Highway (2015 film)

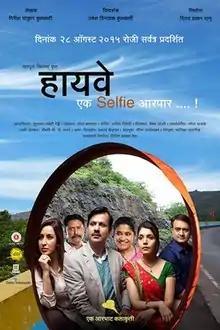
Theatrical release poster

Highway (also known or stylized as 'हायवे एक Selfie आरपार...!') is a 2015 Indian Marathi language road drama film produced by Vinay Vaman Ganu under Kharpoos Films banner and distributed by Arbhaat Films. Directed by Umesh Vinayak Kulkarni. The film marks Marathi debut of Bollywood actress Huma Qureshi and Tisca Chopra and newcomers Vrushali Kulkarni and Sameer Bhate. The film also debut of Bollywood music composer Amit Trivedi and singer Benny Dayal. The film has ensemble cast of Girish Kulkarni, Huma Qureshi, Renuka Shahane, Tisca Chopra, Mukta Barve, Sunil Barve, Nagraj Manjule, Shrikant Yadav, Kishor Kadam, Savita Prabhune, Vidhyadhar Joshi, Purva Pawar.